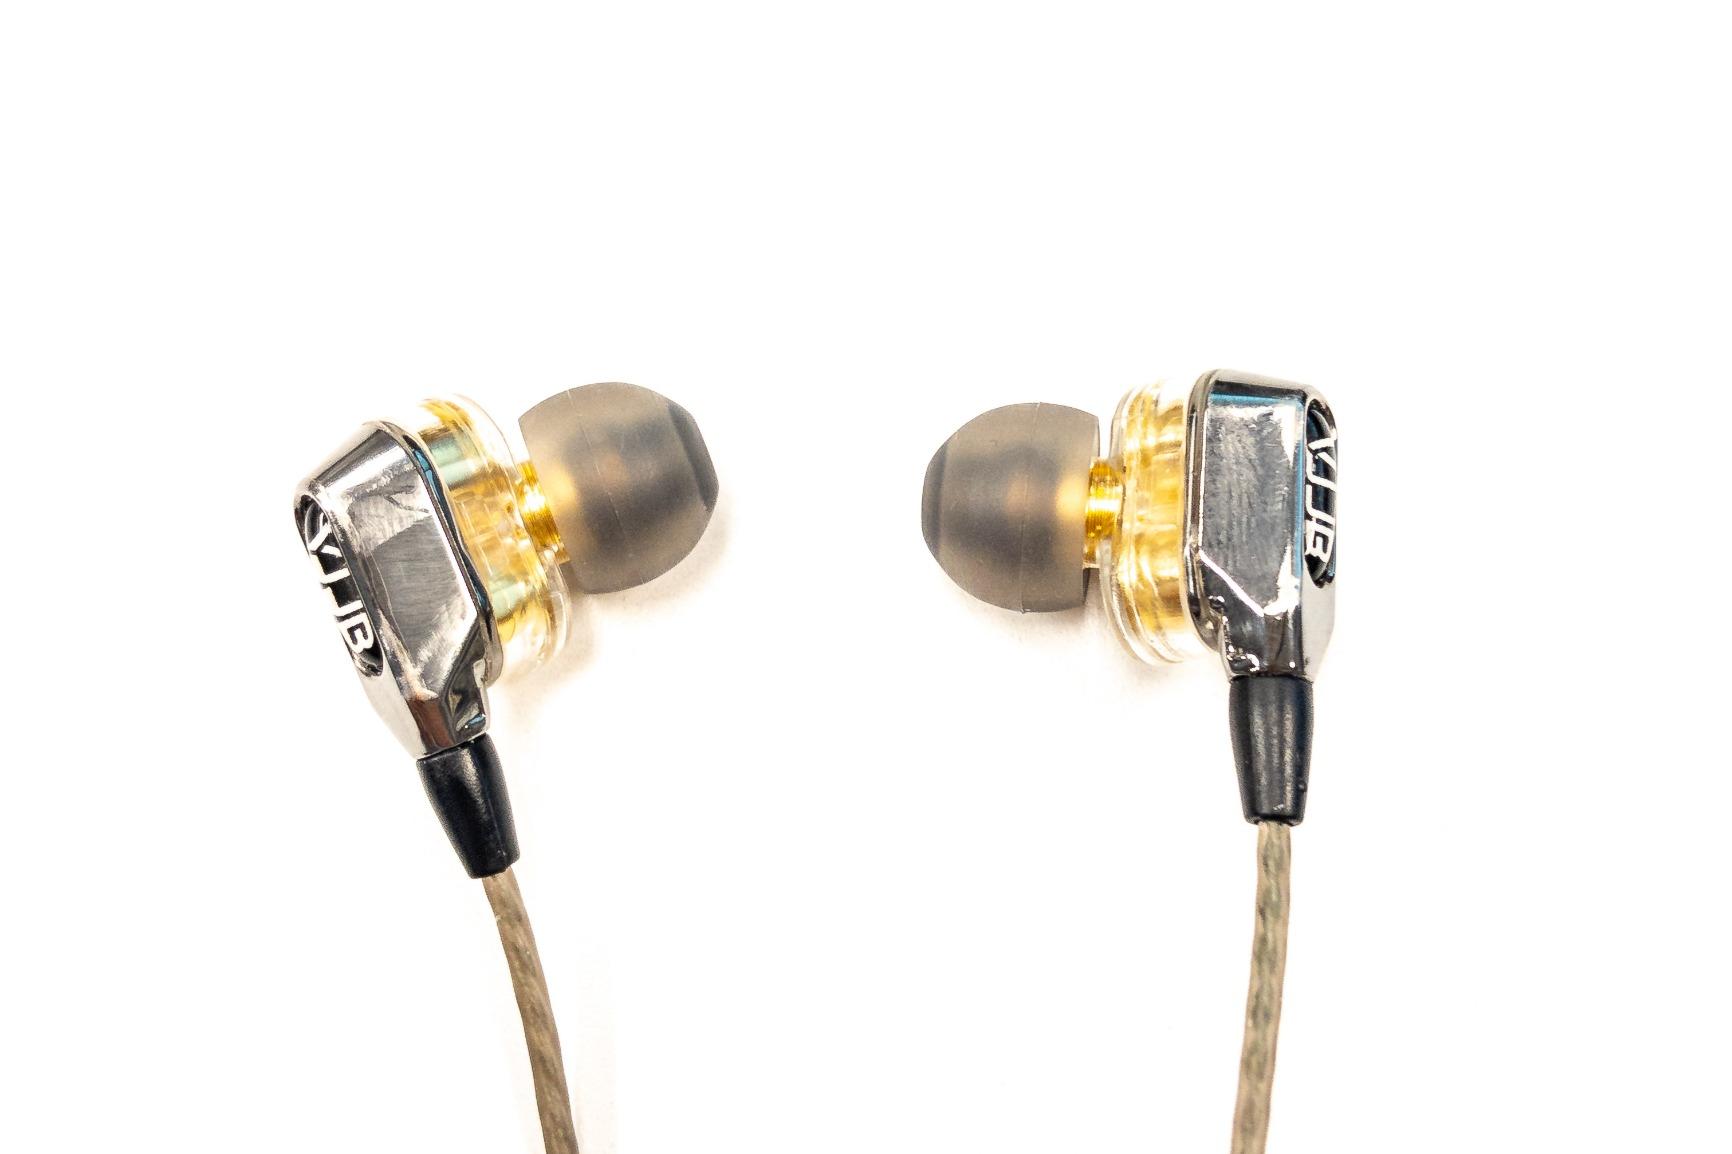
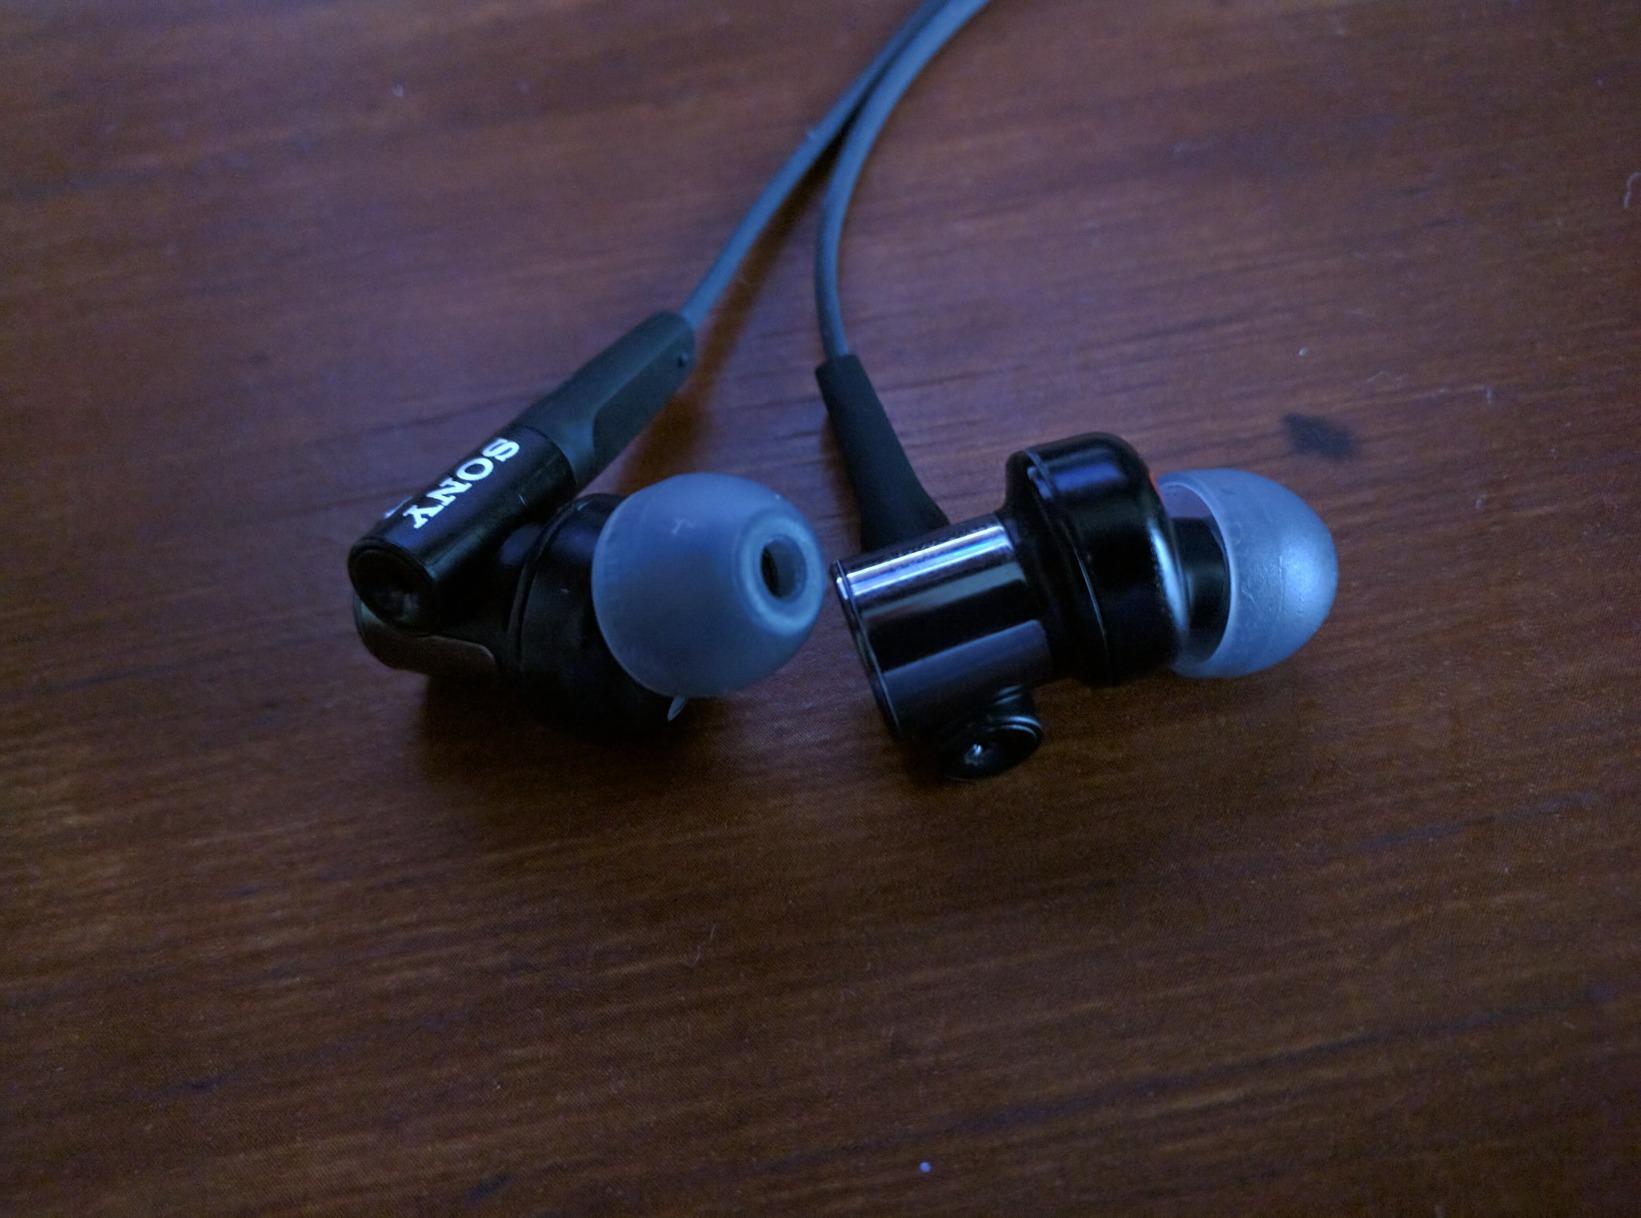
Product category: headphones
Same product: no